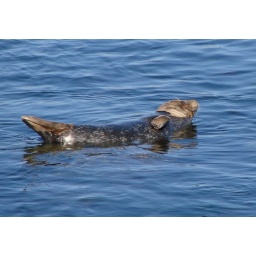
There was a rock under the water that this seal was laying on.